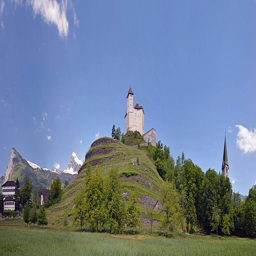
Burg Gutenberg